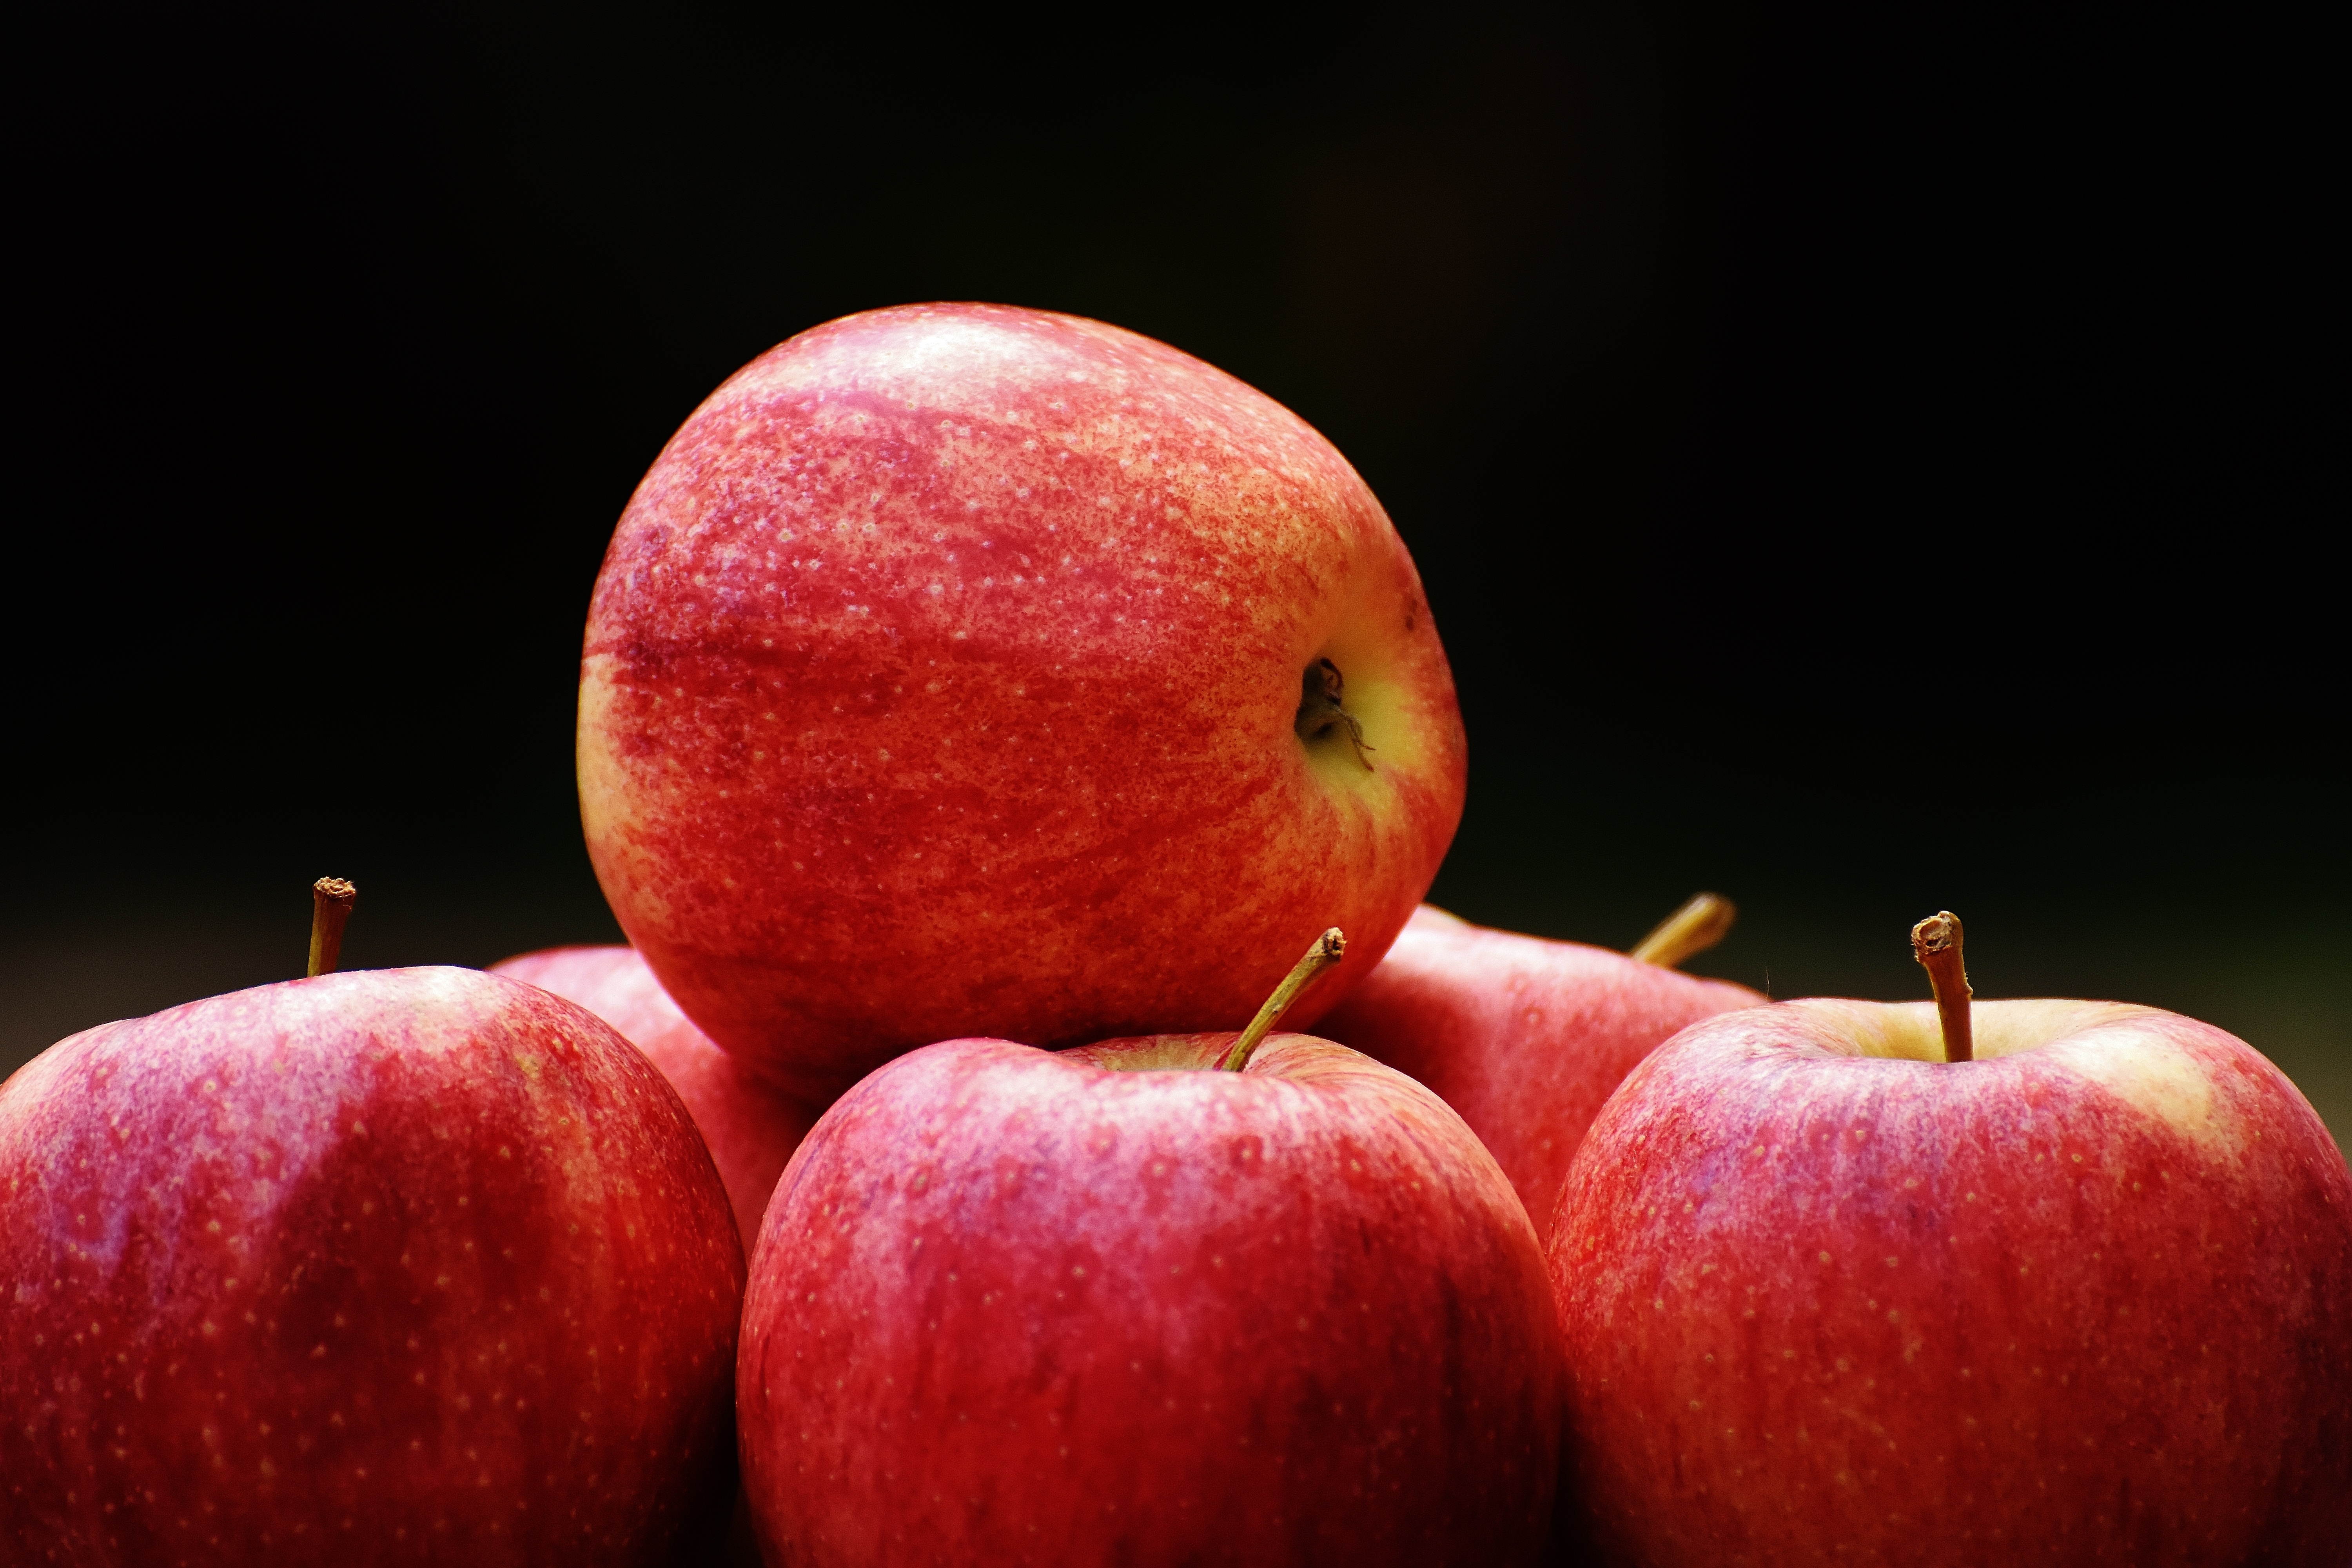
apple, nature, plant, fruit, sweet, ripe, food, red, produce, delicious, close up, red apple, fruits, vitamins, frisch, macro photography, flowering plant, rose family, nectarine, still life photography, land plant, rose order